Sky position (RA, Dec in degrees): 177.864, 10.752
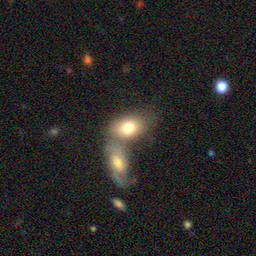
Galaxy morphology: Merging Galaxies